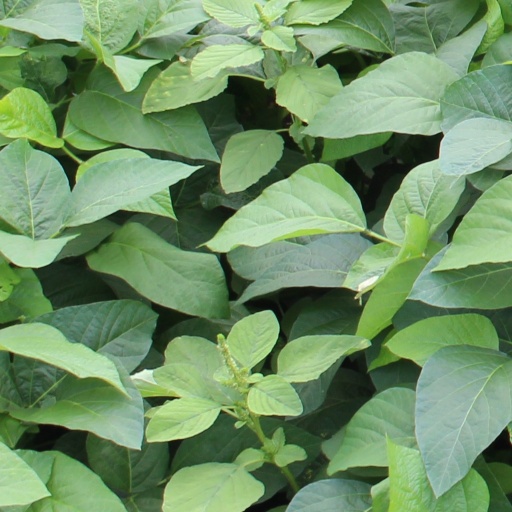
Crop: soybean